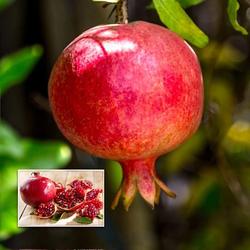
Label: Pomegranate